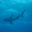
Label: shark